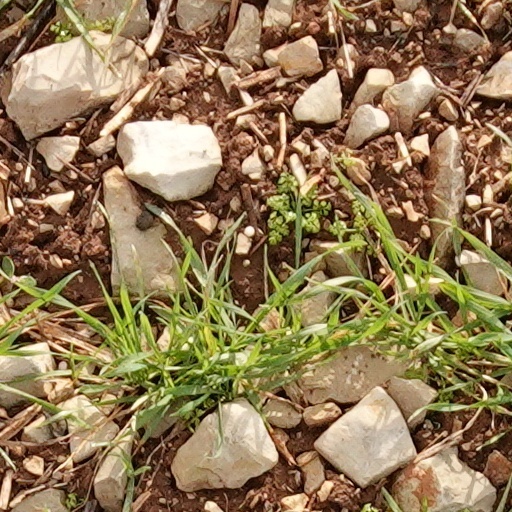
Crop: wheat